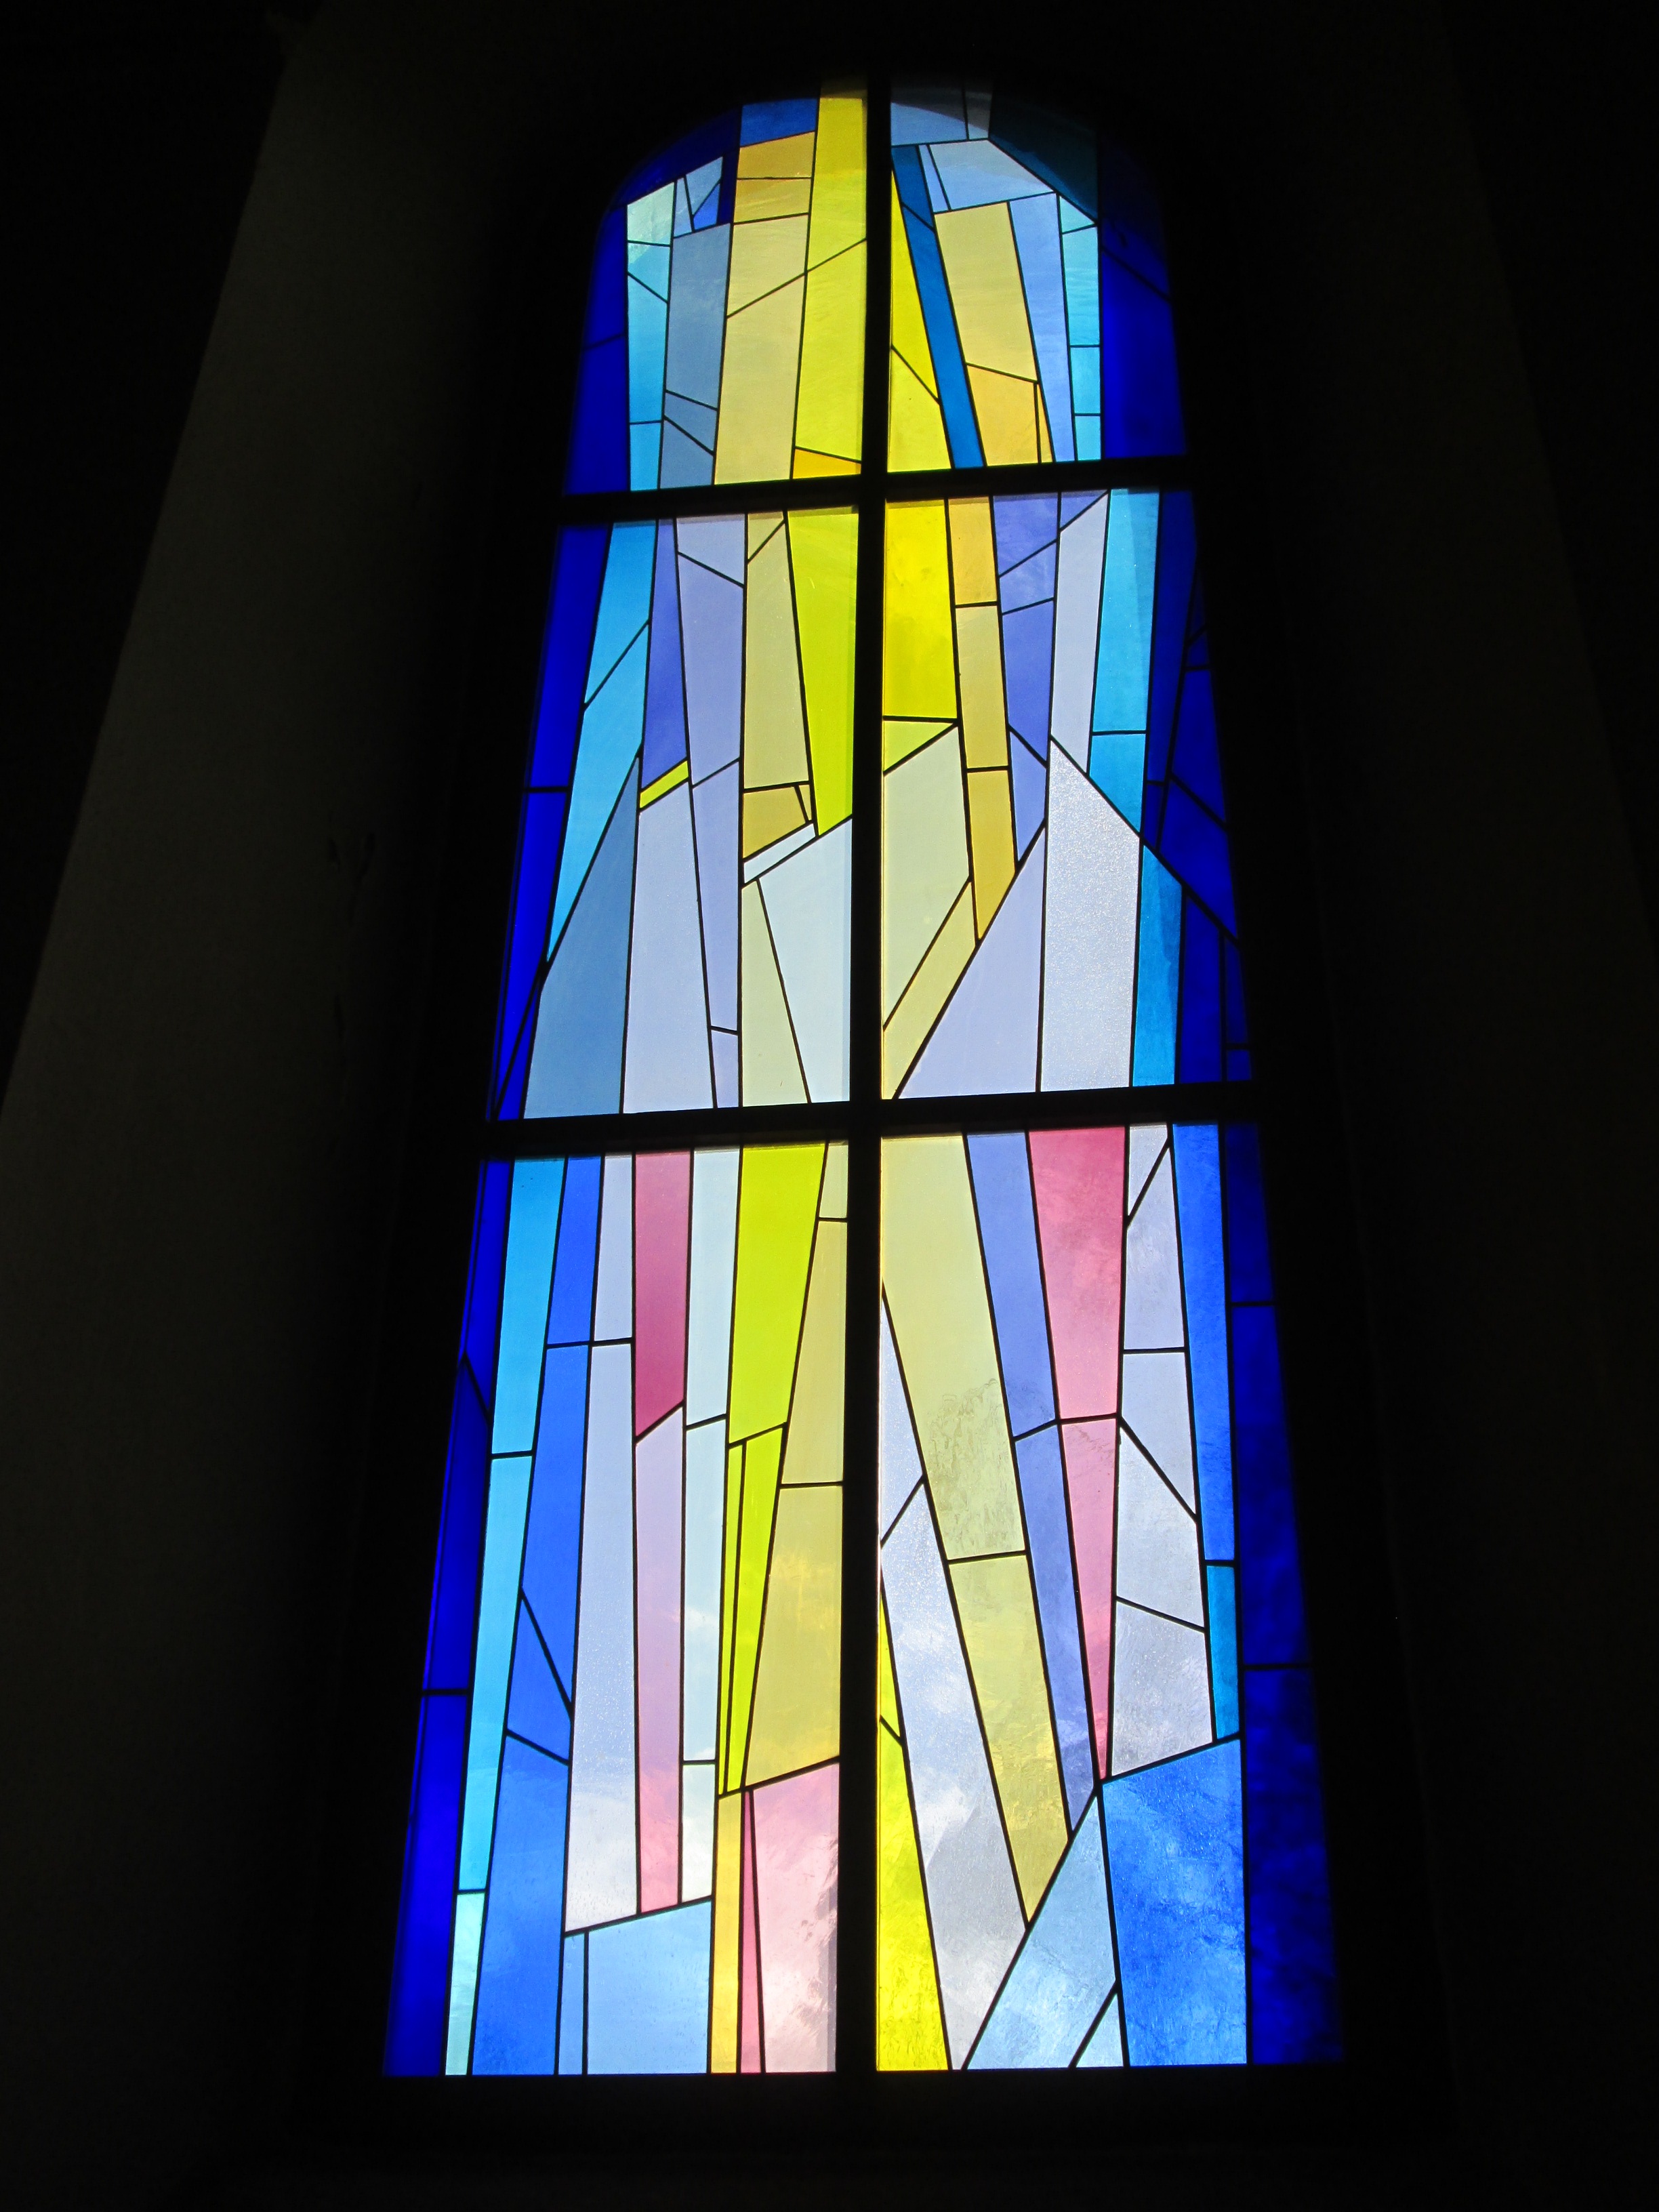
interior, window, glass, line, color, blue, church, material, stained glass, art, windows, symmetry, modern art, daylighting, colourful windows